1908 pattern webbing

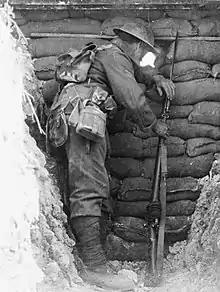
A British soldier in France during the Battle of the Somme, 1916. Visible parts of his 1908 webbing in Battle Order are the haversack, which is being worn on the back in place of the valise, the entrenching tool carrier, the water bottle, and the ammunition pouches towards the front of his waist.

The 1908 pattern web infantry equipment was an innovative type of webbing equipment adopted by the British Army before World War I.